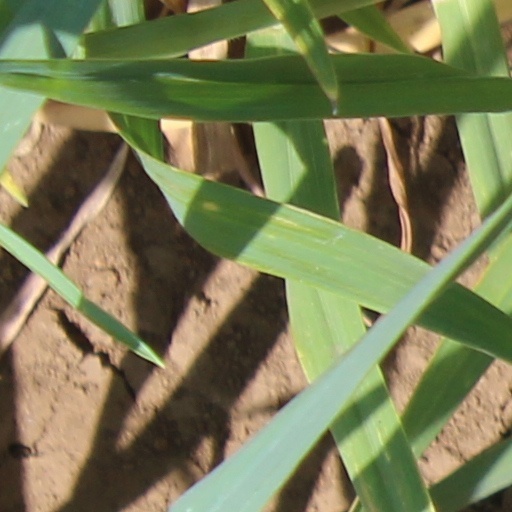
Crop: wheat